Gmail interface

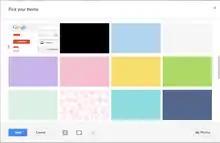
Selection of themes available for Gmail

Google started offering users a choice of themes on November 19, 2008 with 31 different themes, ranging from the original light blue color to designs with image backgrounds and transparencies. Many of these themes are dynamic. Gmail uses the location provided by the user to correctly time theme changes with the local sunrise, sunset, or weather.